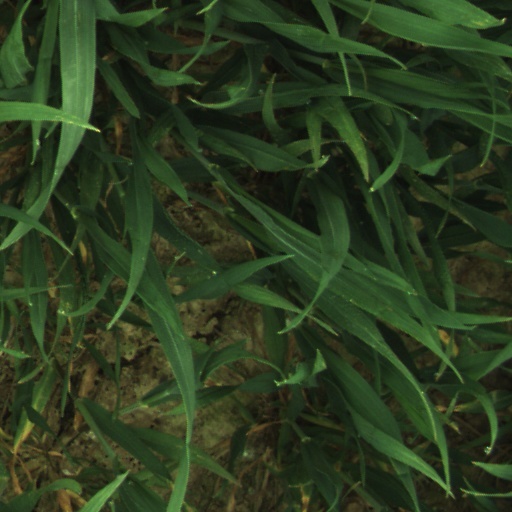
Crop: wheat